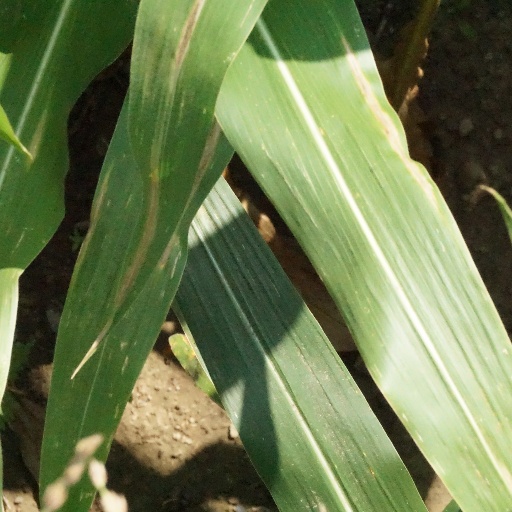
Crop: maize; corn